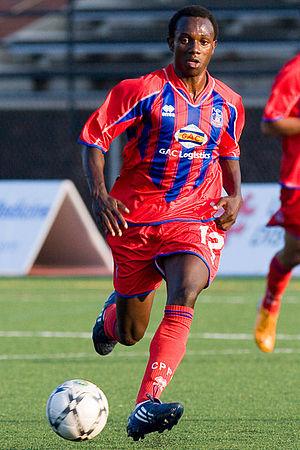
Andongcho « Matthew » Mbuta est un footballeur camerounais, né le 21 décembre 1985 à Bamenda. Il évolue au poste de milieu offensif.